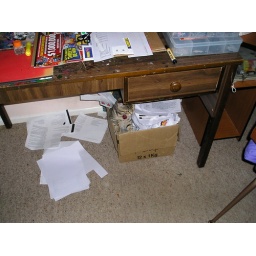
Playing in the scrap paper box under the desk.